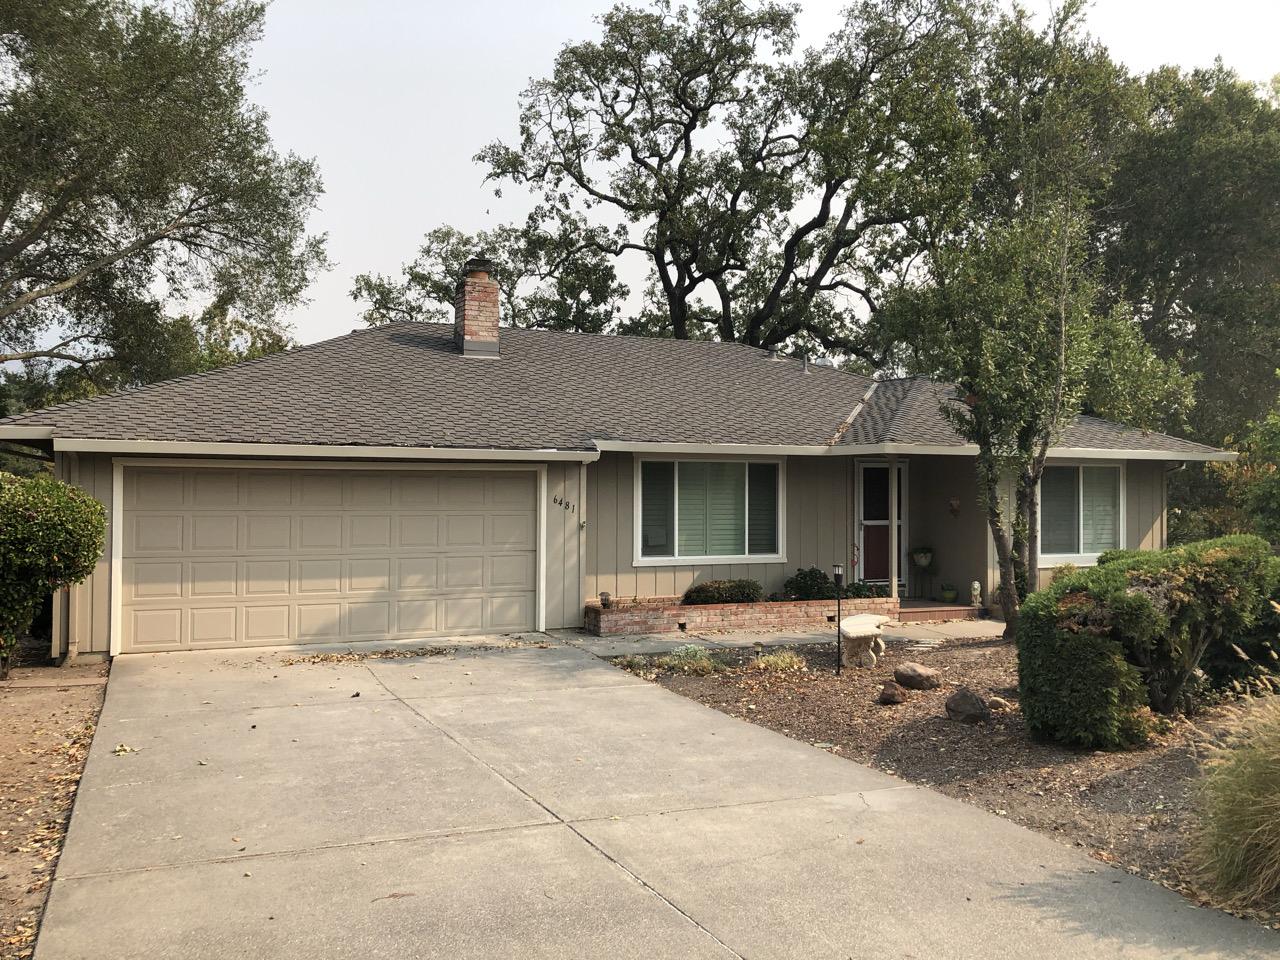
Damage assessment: no_damage